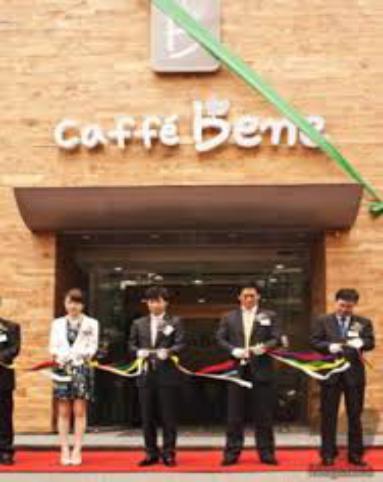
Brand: Caffe Bene
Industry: Food